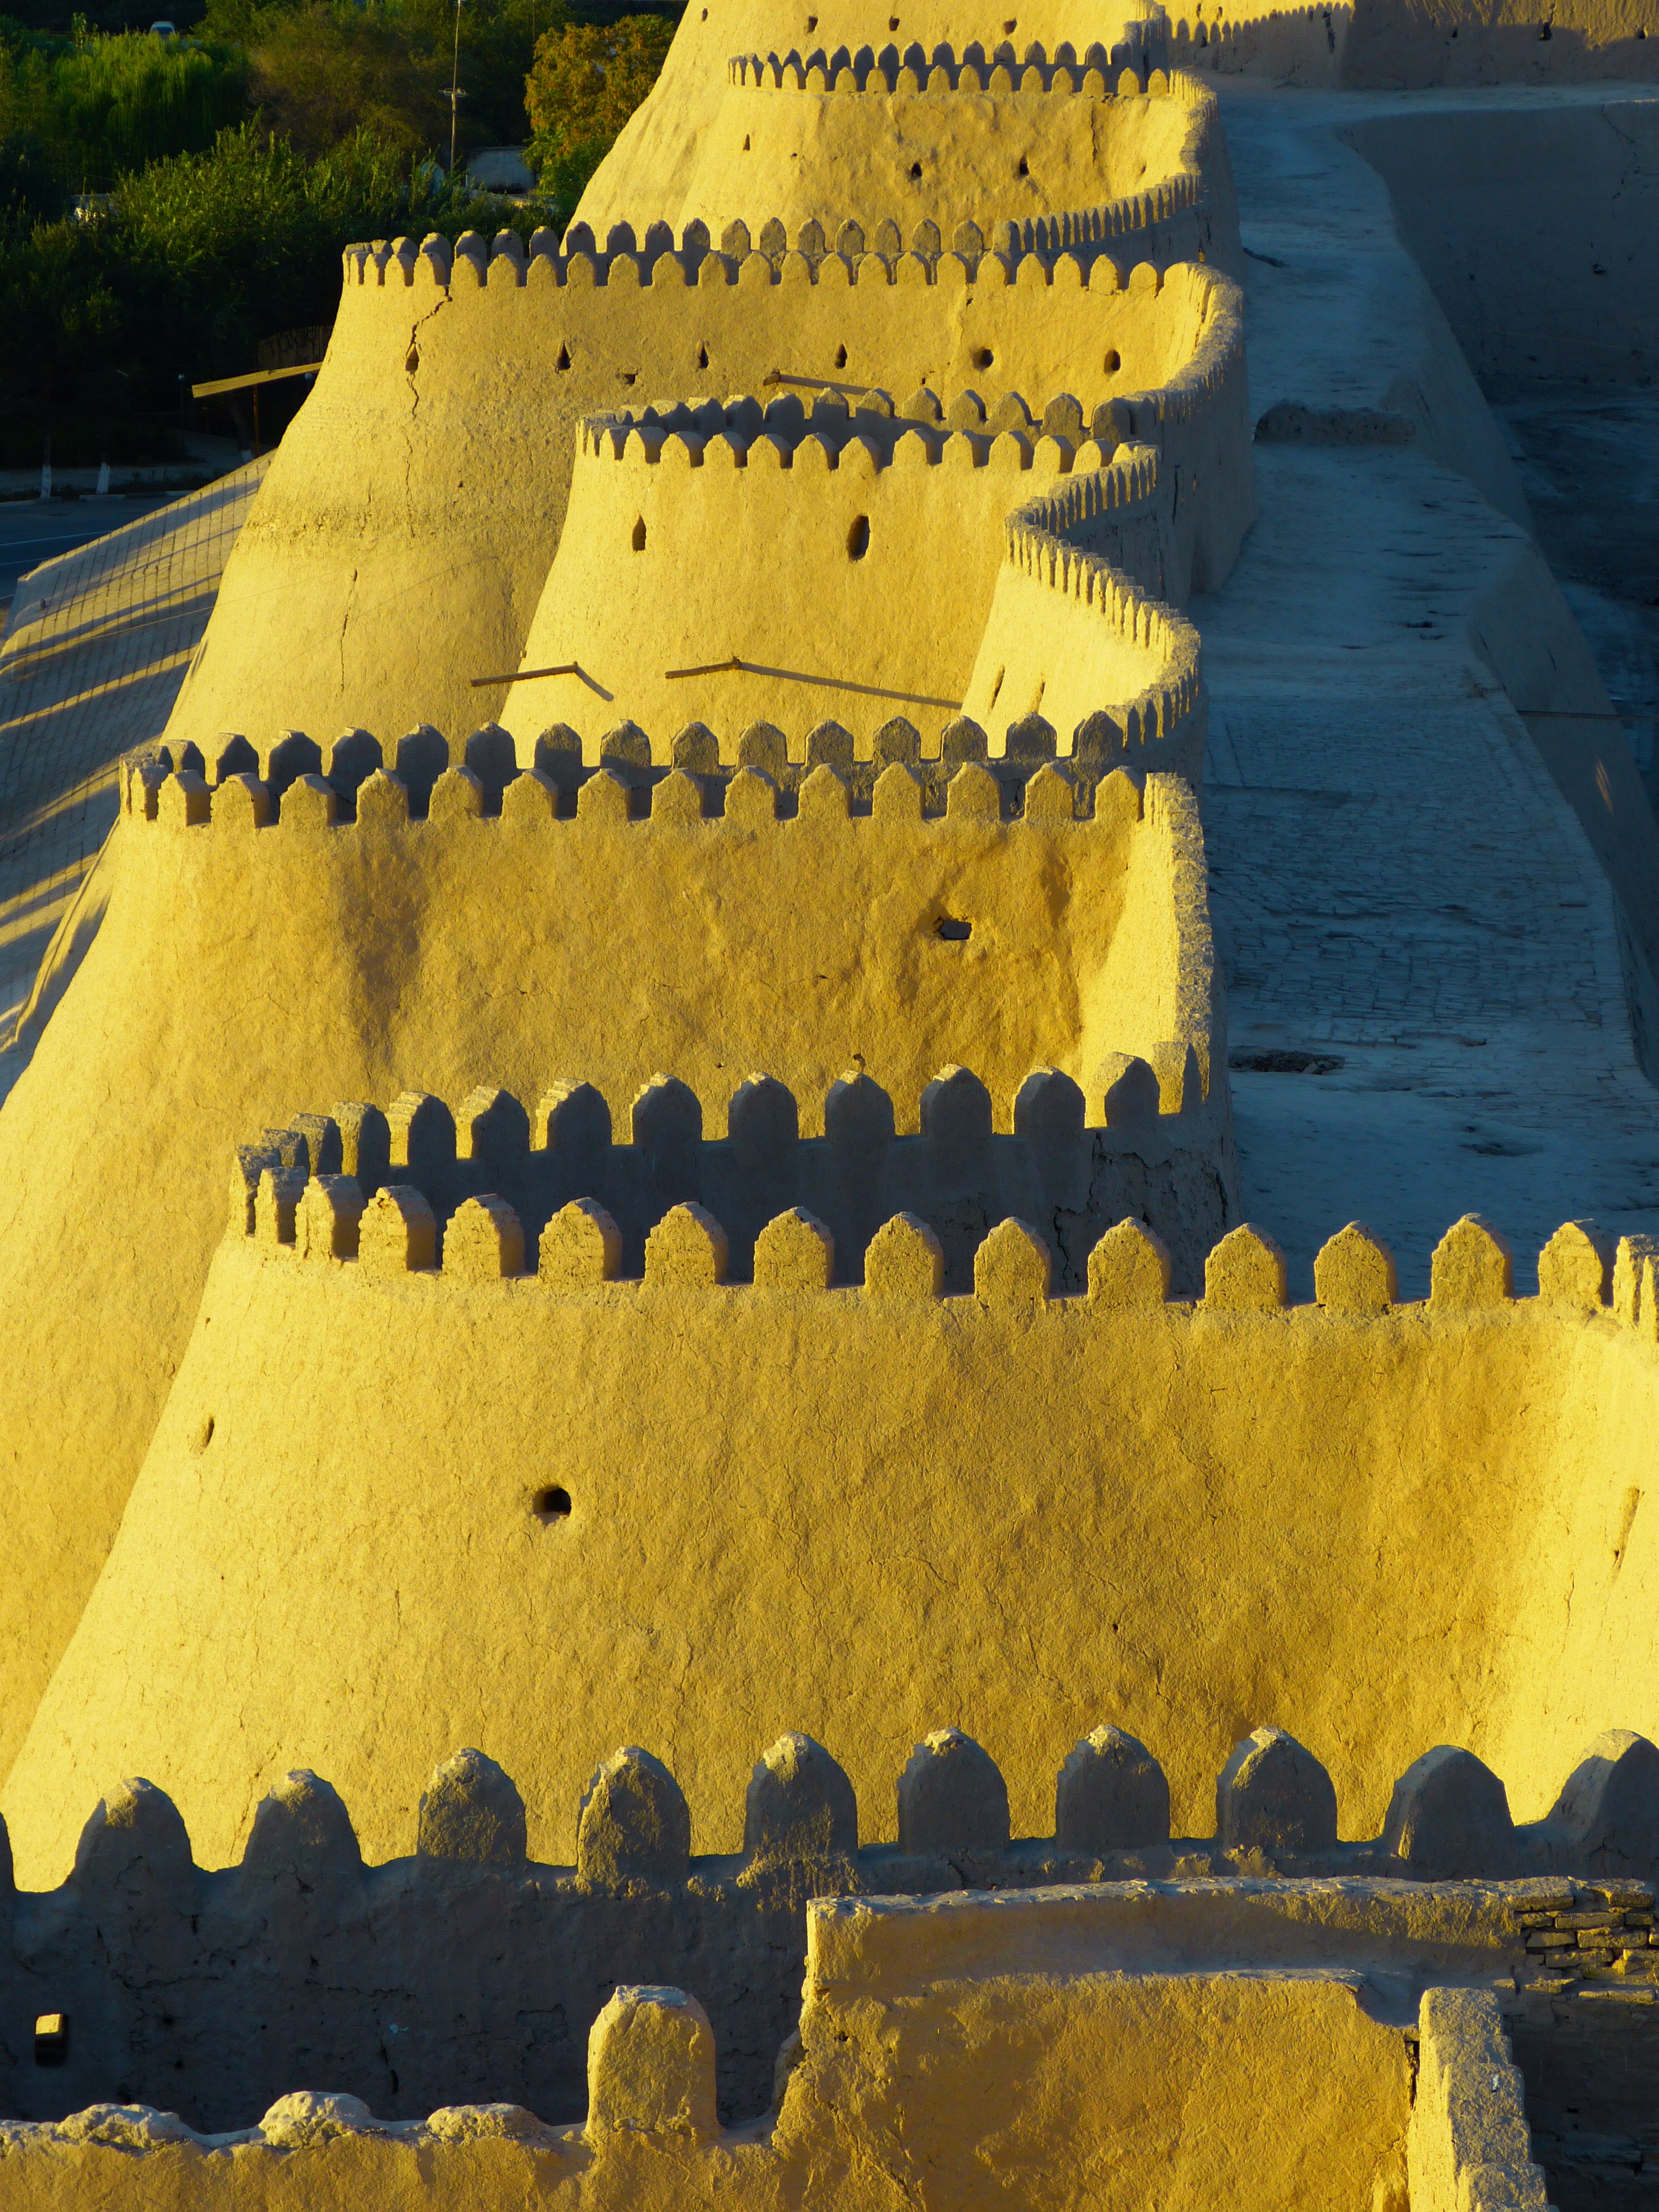
sand, flower, old, reflection, color, yellow, agriculture, terrain, temple, city wall, battlements, khiva